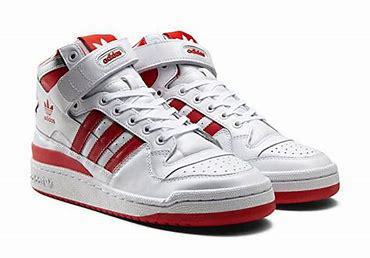
Brand: Adidas
Model: Forum Mid